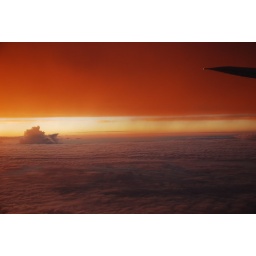
it's colorful above the clouds